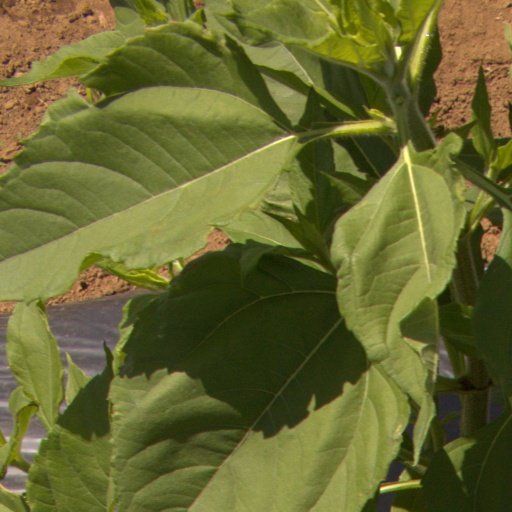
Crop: Jerusalem artichoke